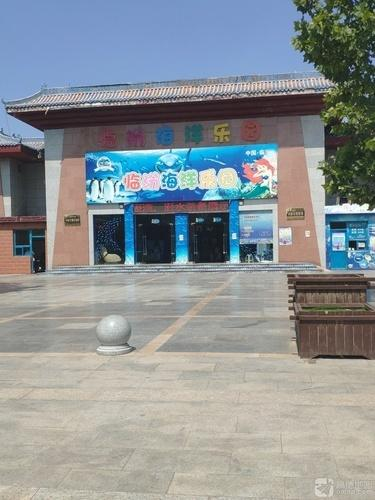
地标名称：临汾海昌海洋探索馆
所在城市：临汾市·尧都区